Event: Hurricane Matthew
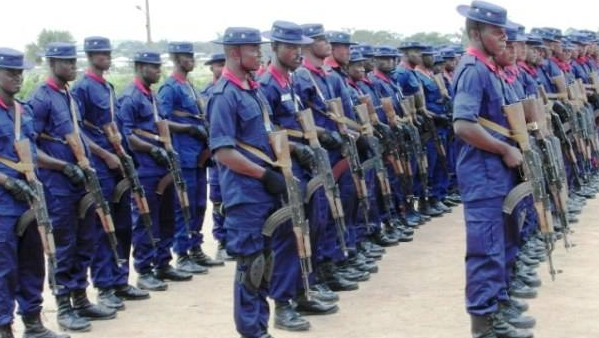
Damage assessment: no_damage